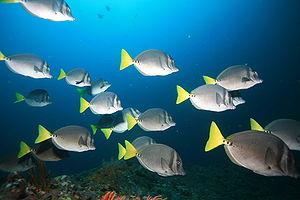
Le Chirurgien des Galápagos ou Chirurgien barbier est une espèce de poisson osseux de la famille des Acanthuridés.
Prionurus est un genre de poissons osseux de la famille des Acanthuridae.
Les poissons-chirurgiens forment, avec les poissons-licornes, la famille des Acanthuridae. Ces poissons tropicaux sont notamment caractérisés par les éperons tranchants qu'ils portent de chaque côté de la queue.